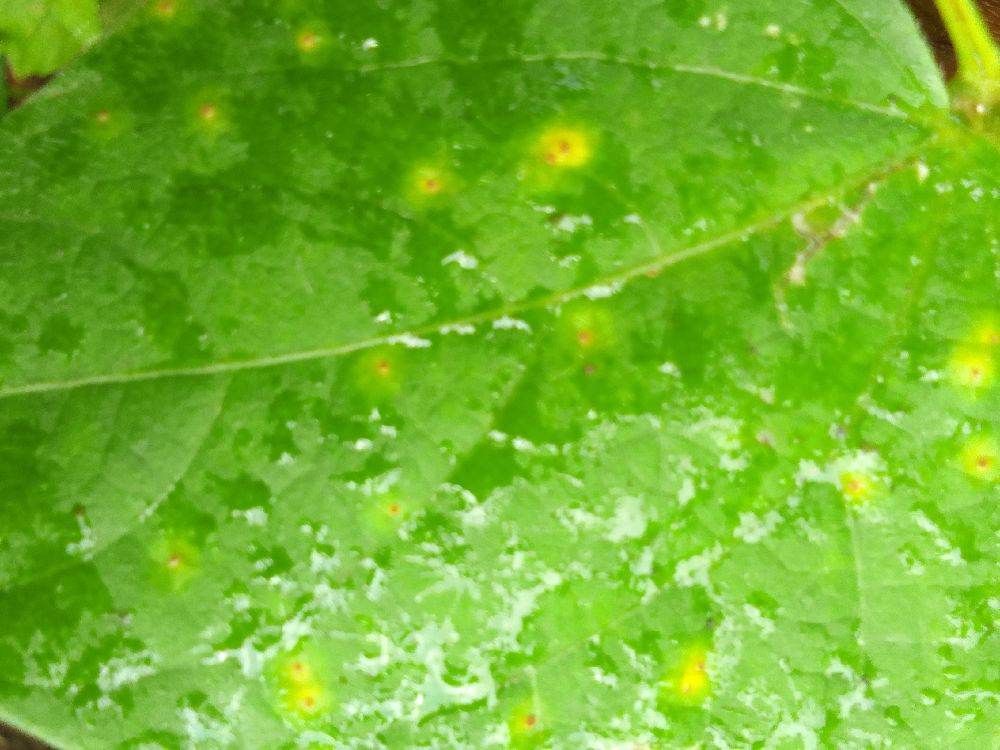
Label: rust